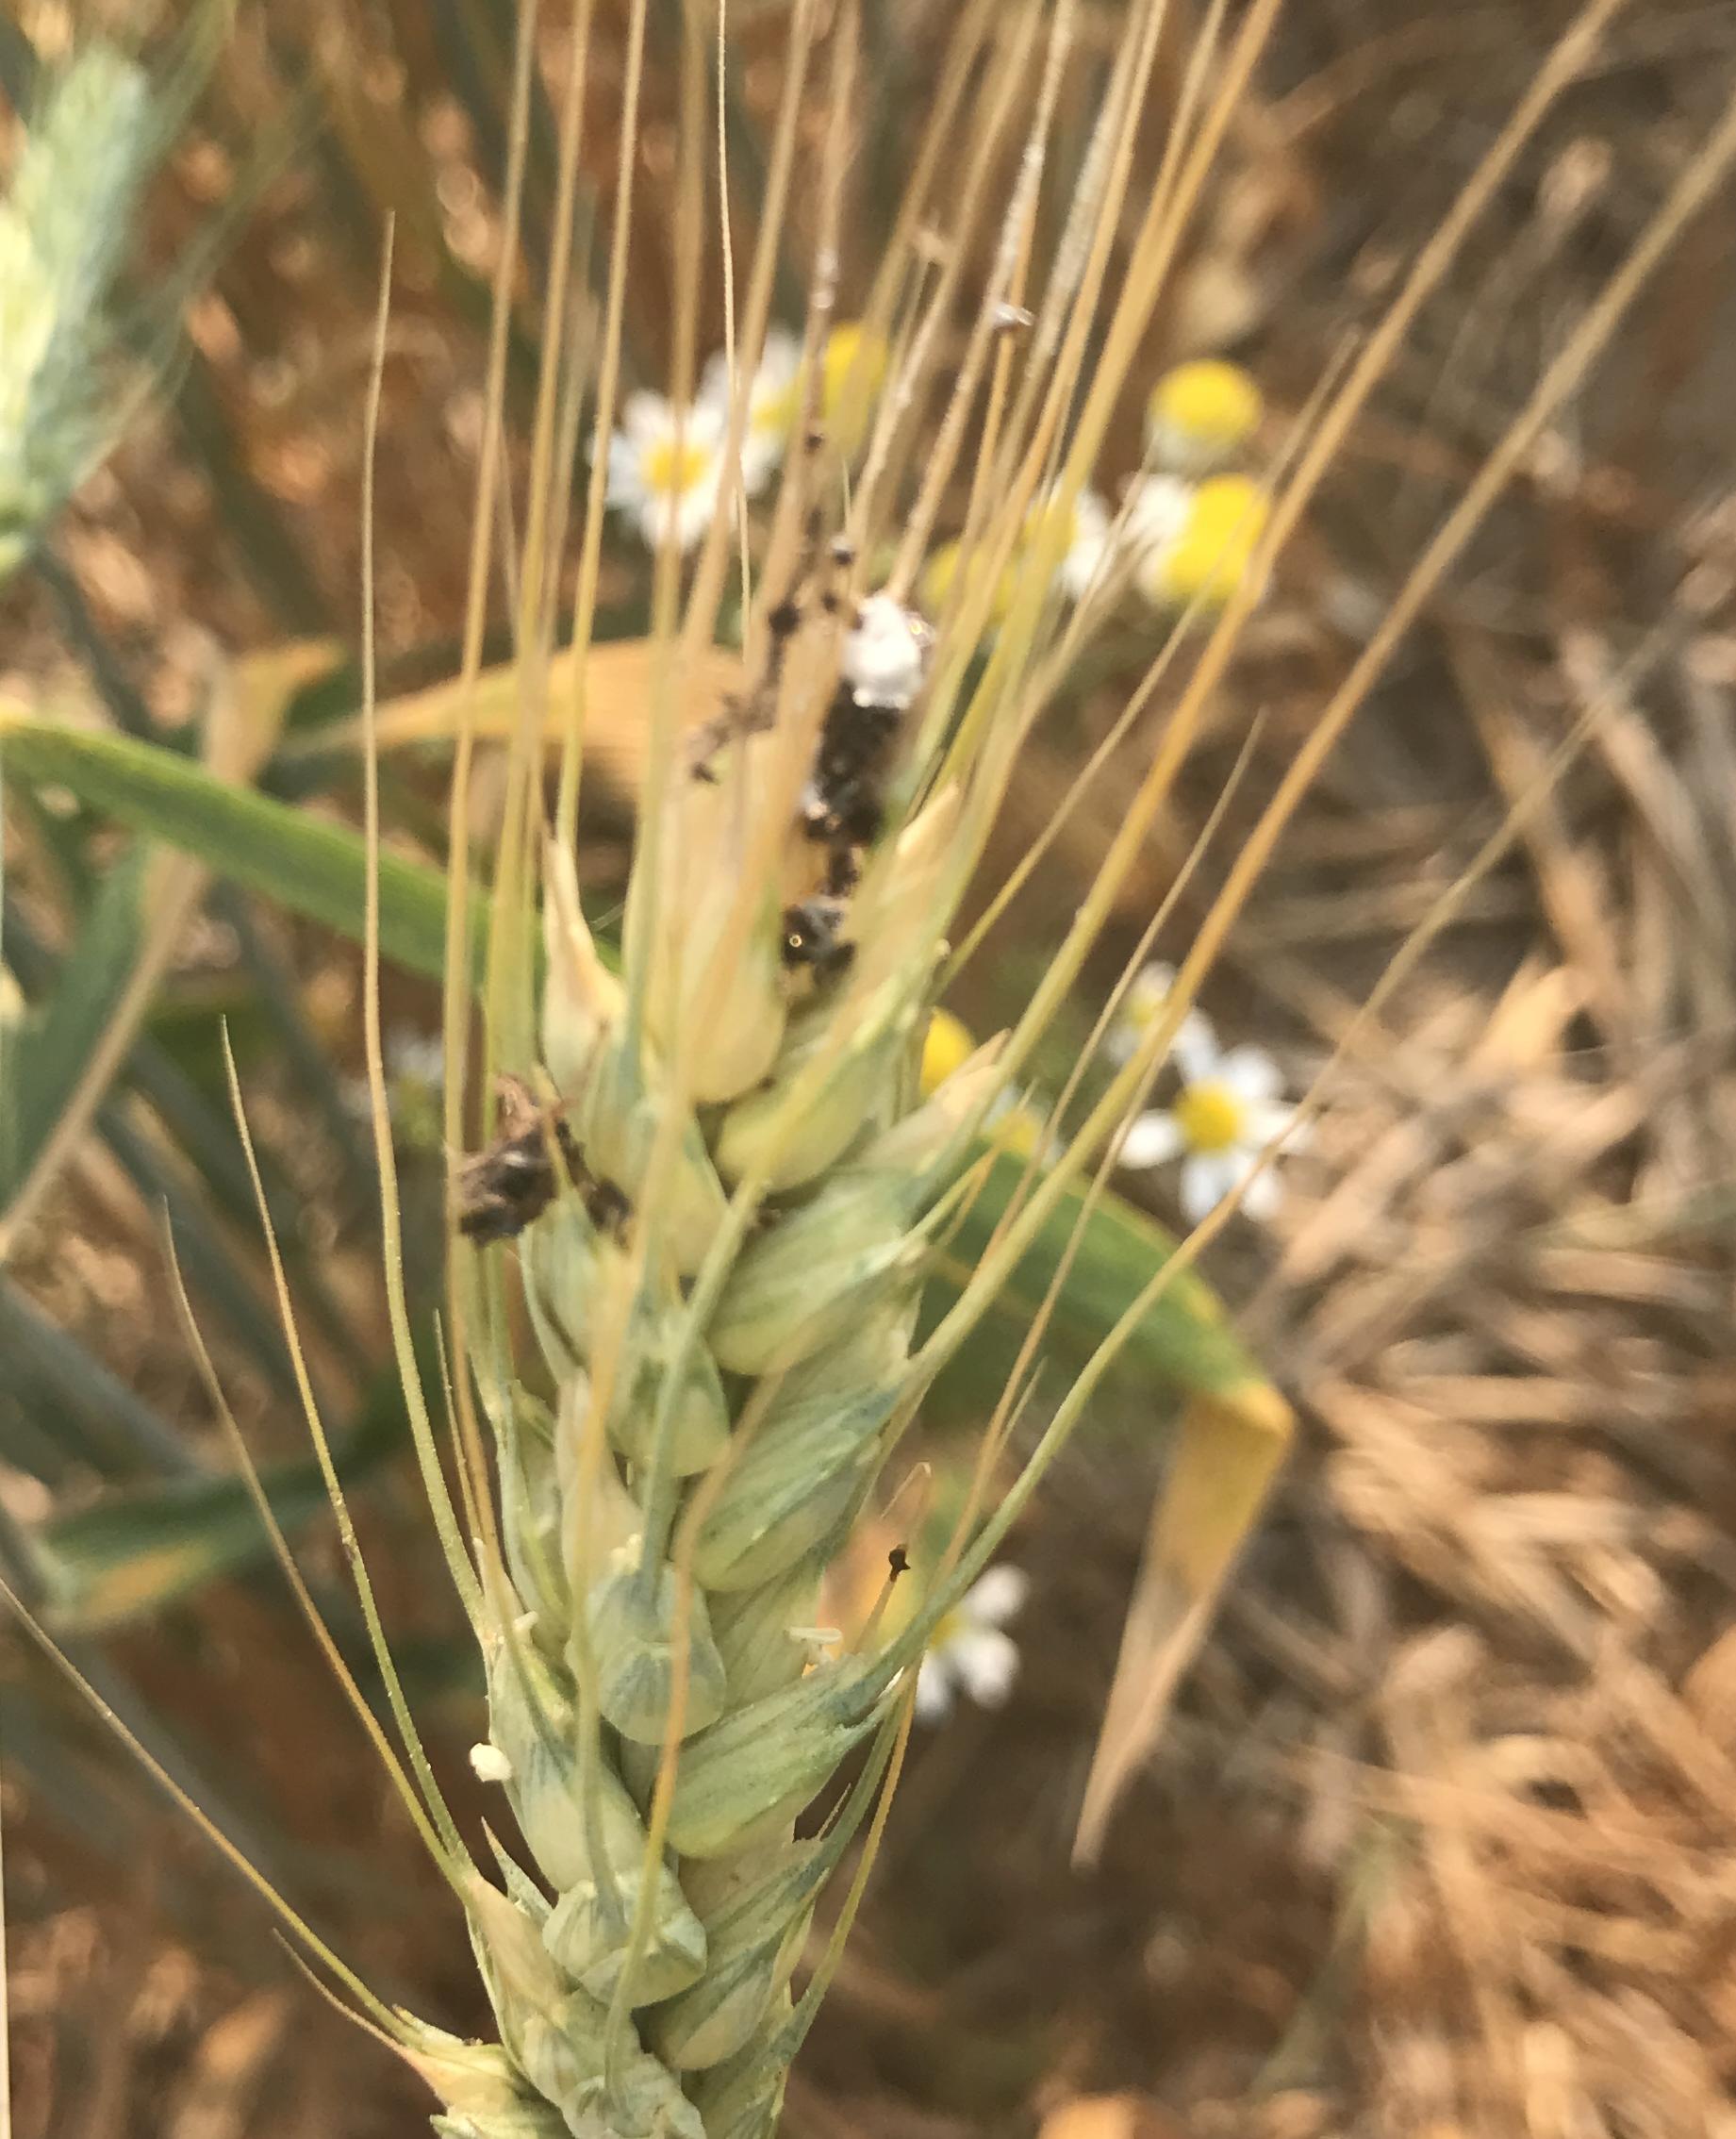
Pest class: stink_bug